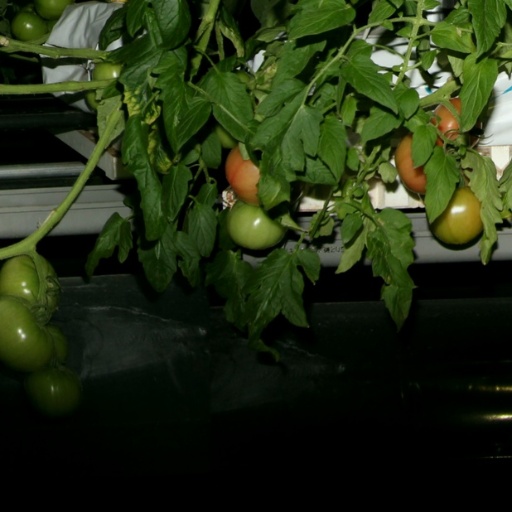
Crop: tomato